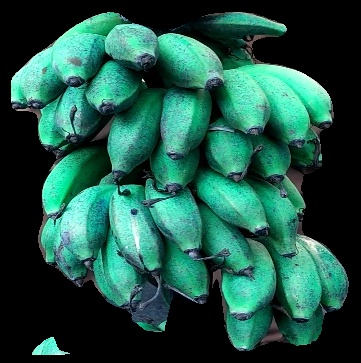
Variety: rasbale
Grade: grade3